Andover railway station (England)

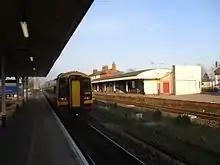
A train bound for London Waterloo in 2017

The entrances are on the south side of the station, which consists of a ticket office, a heated waiting room, three self-service ticket machines, a small counter selling hot drinks outside the station, a bike locker, and a small shop. There are four entrances – one to the east of the ticket office, used when it is closed; the ticket office itself; an entrance to the west of the ticket office that was formerly used for a drinks van (now relocated to the counter outside the station); and one from the car park. This side of the station is platform 2, with trains going west to Salisbury and Exeter St. Davids.